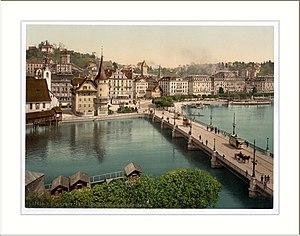
Le tramway de Lucerne a fonctionné dans cette ville entre 1899 et 1961.